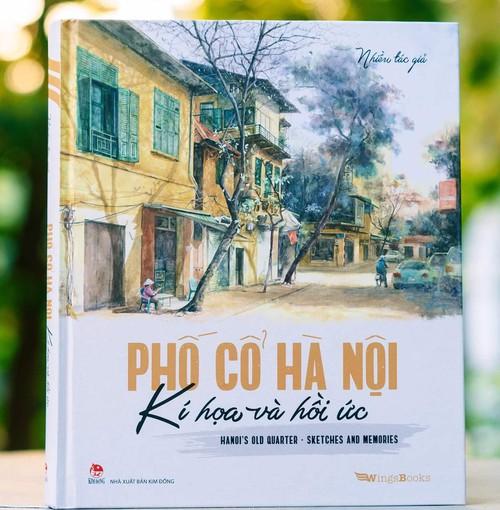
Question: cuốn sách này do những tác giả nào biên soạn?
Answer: do nhiều tác giả biên soạn